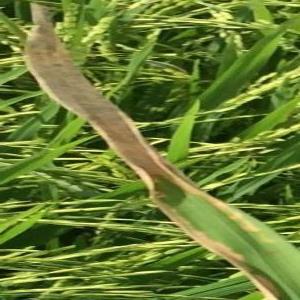
Disease: Bacterialblight